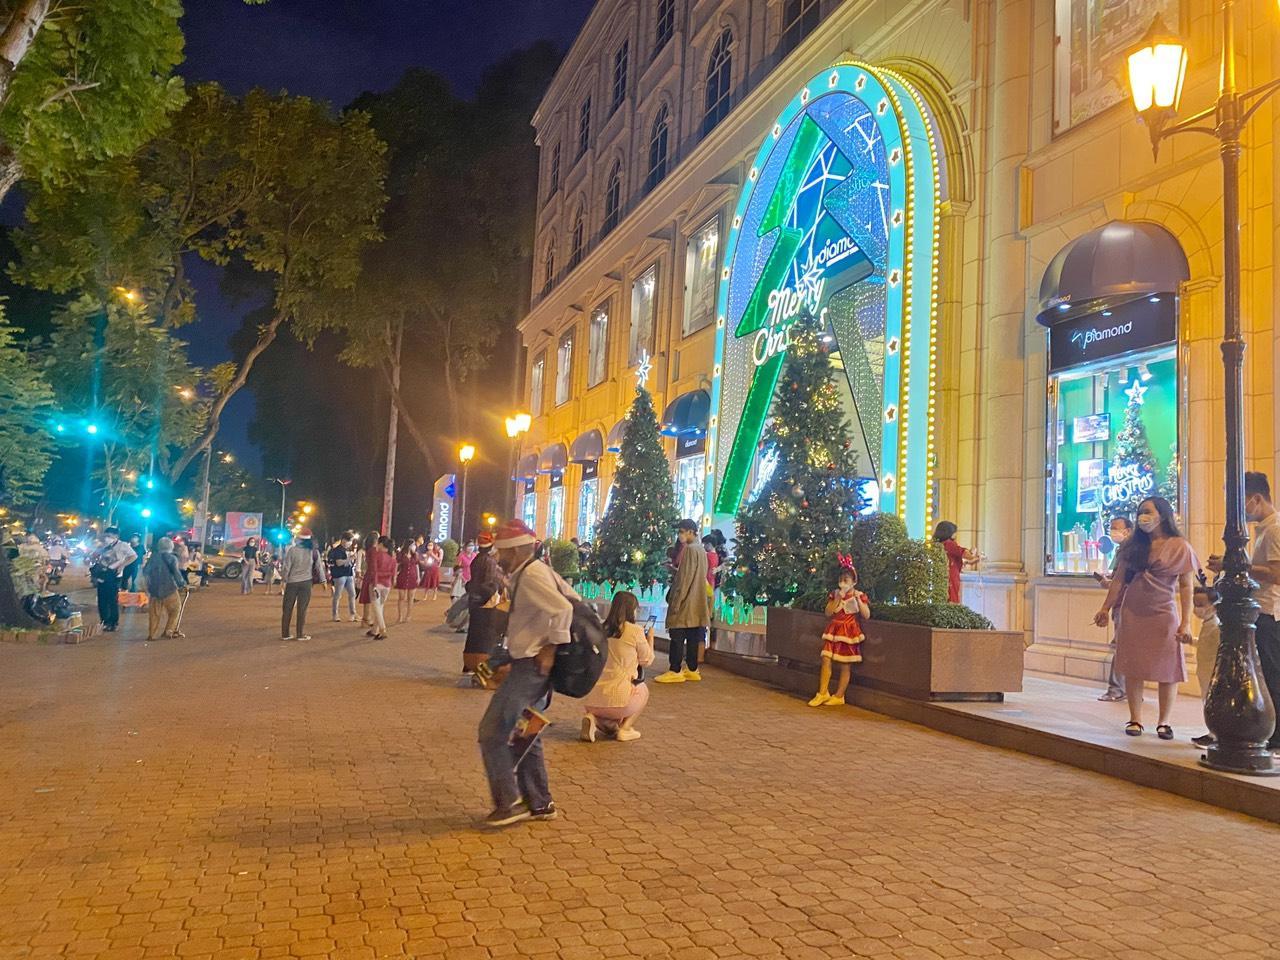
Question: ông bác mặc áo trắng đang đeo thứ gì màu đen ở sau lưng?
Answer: ông ấy đeo cái ba lô